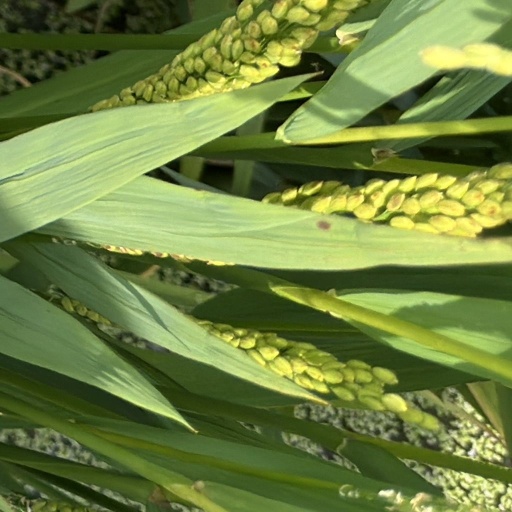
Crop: rice